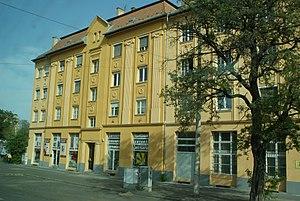
Angyalföld est un quartier de Budapest, situé dans le 13ᵉ arrondissement.